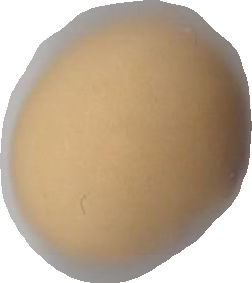
Variety: Grobogan